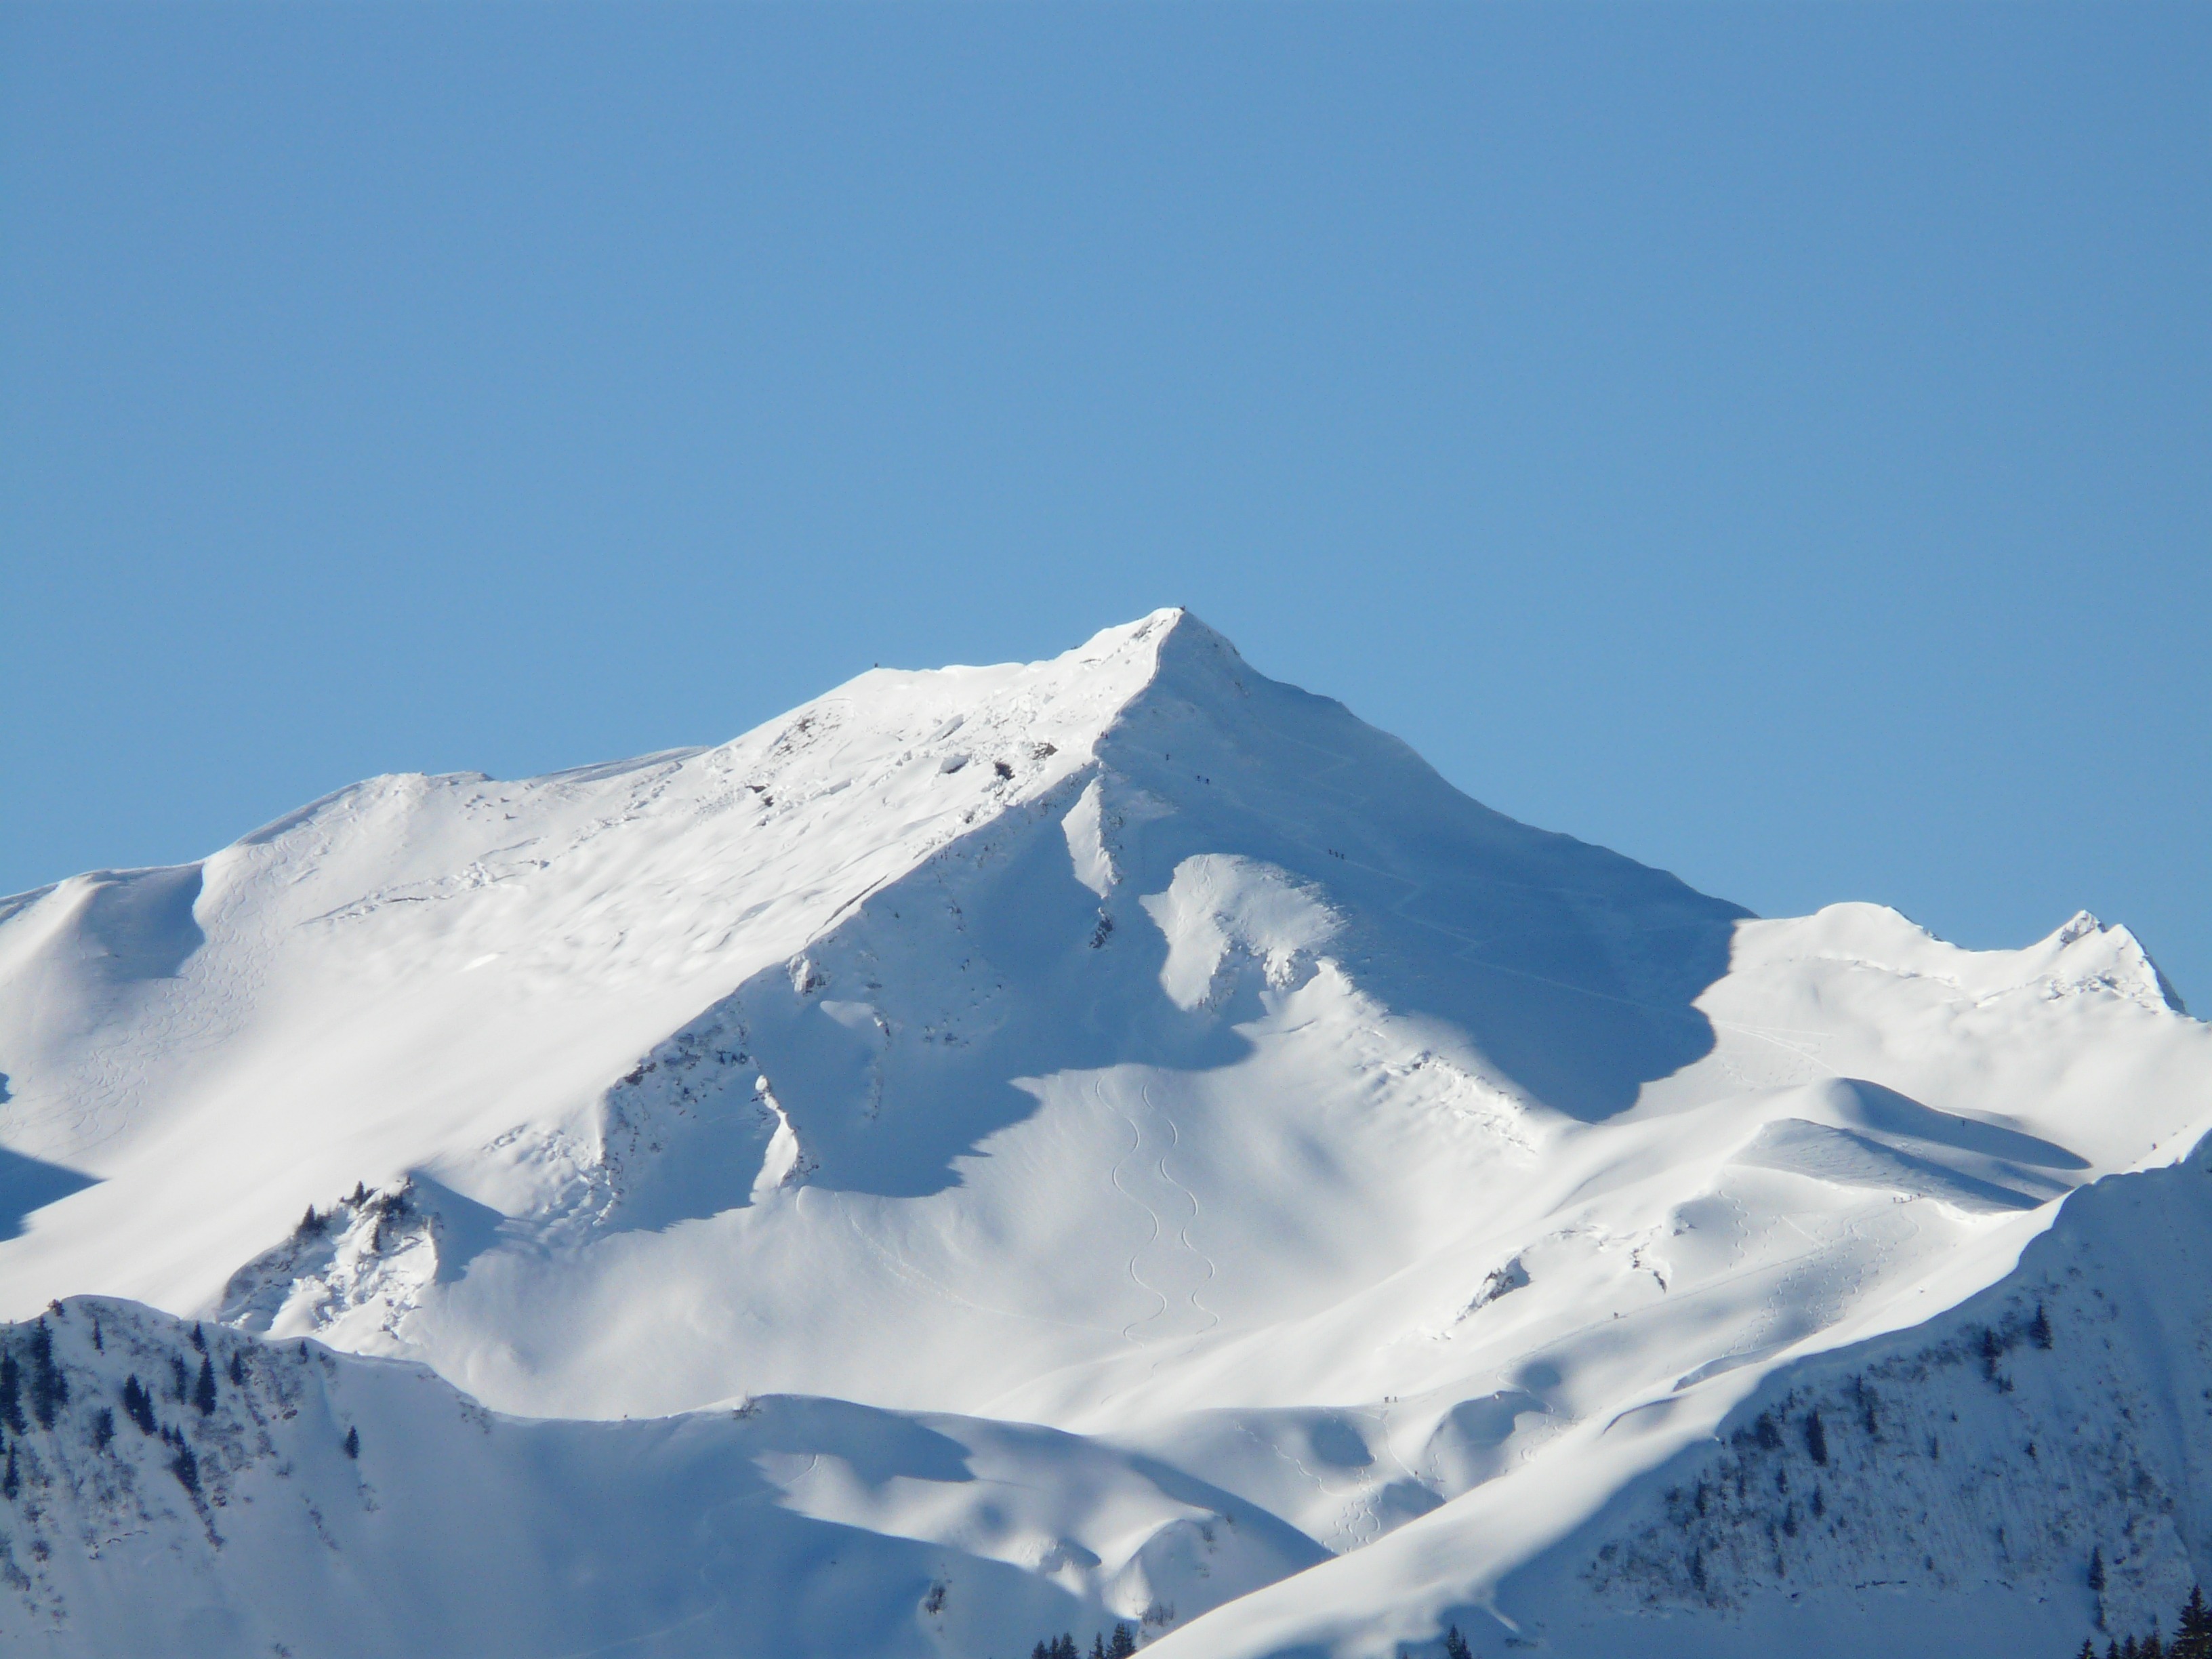
mountain, snow, cold, winter, mountain range, ice, snowy, alpine, arctic, season, ridge, summit, snow mountain, great, alps, icy, plateau, beautiful, wintry, piste, landform, arctic ocean, snow dome, geographical feature, mountainous landforms, geological phenomenon, ice cap, allgau, guentlespitze